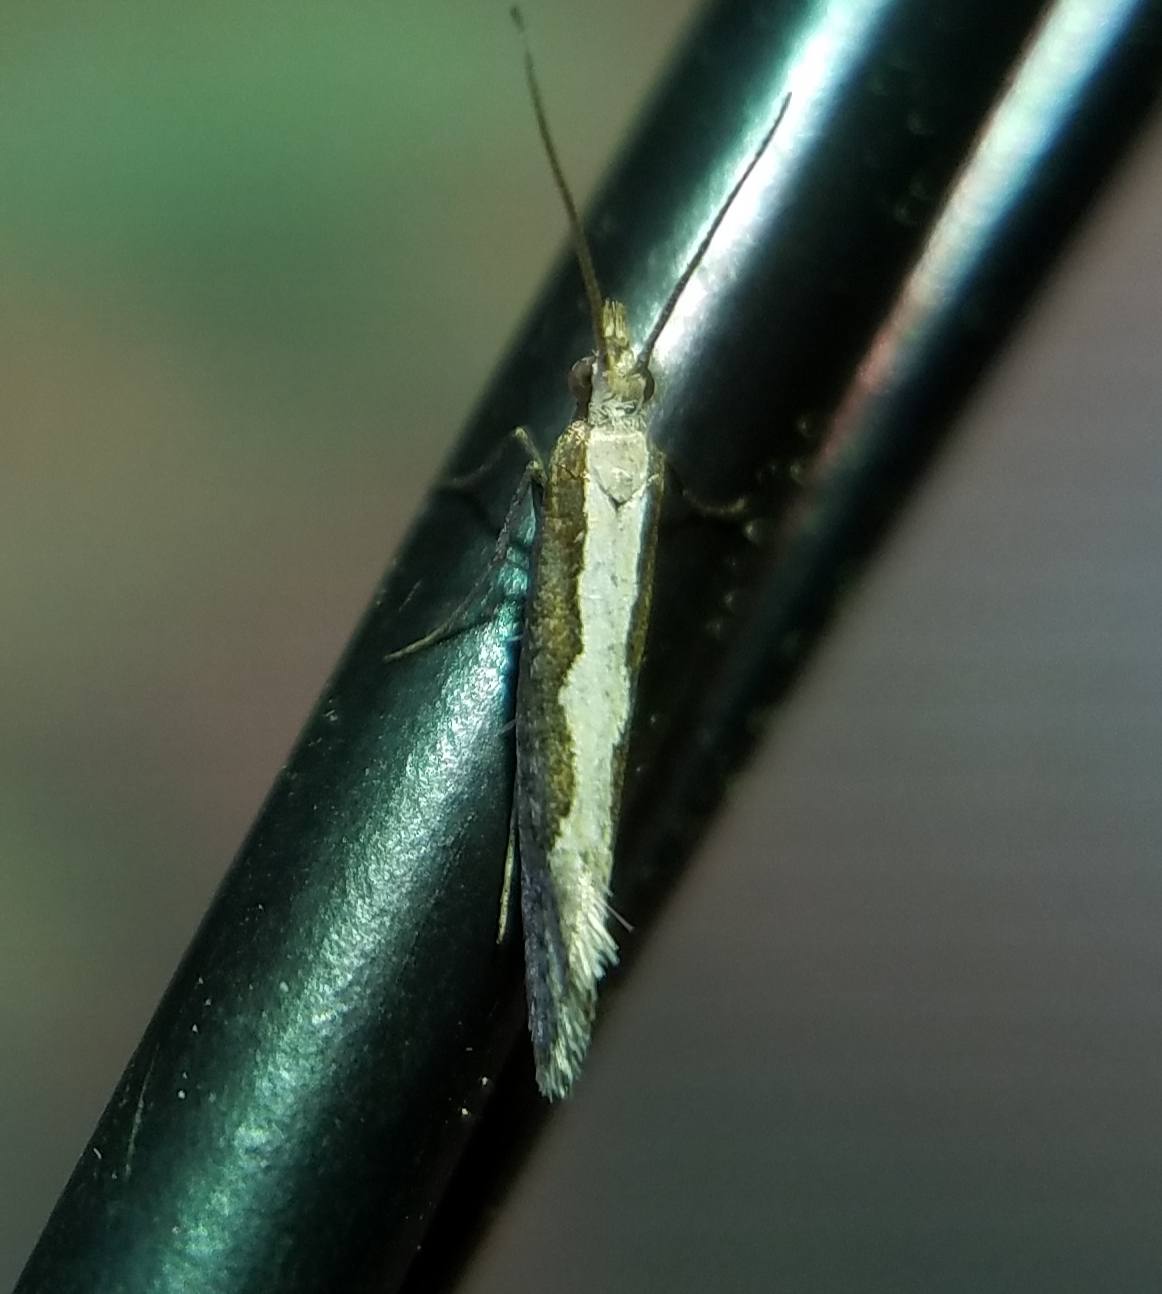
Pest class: diamondback_moth